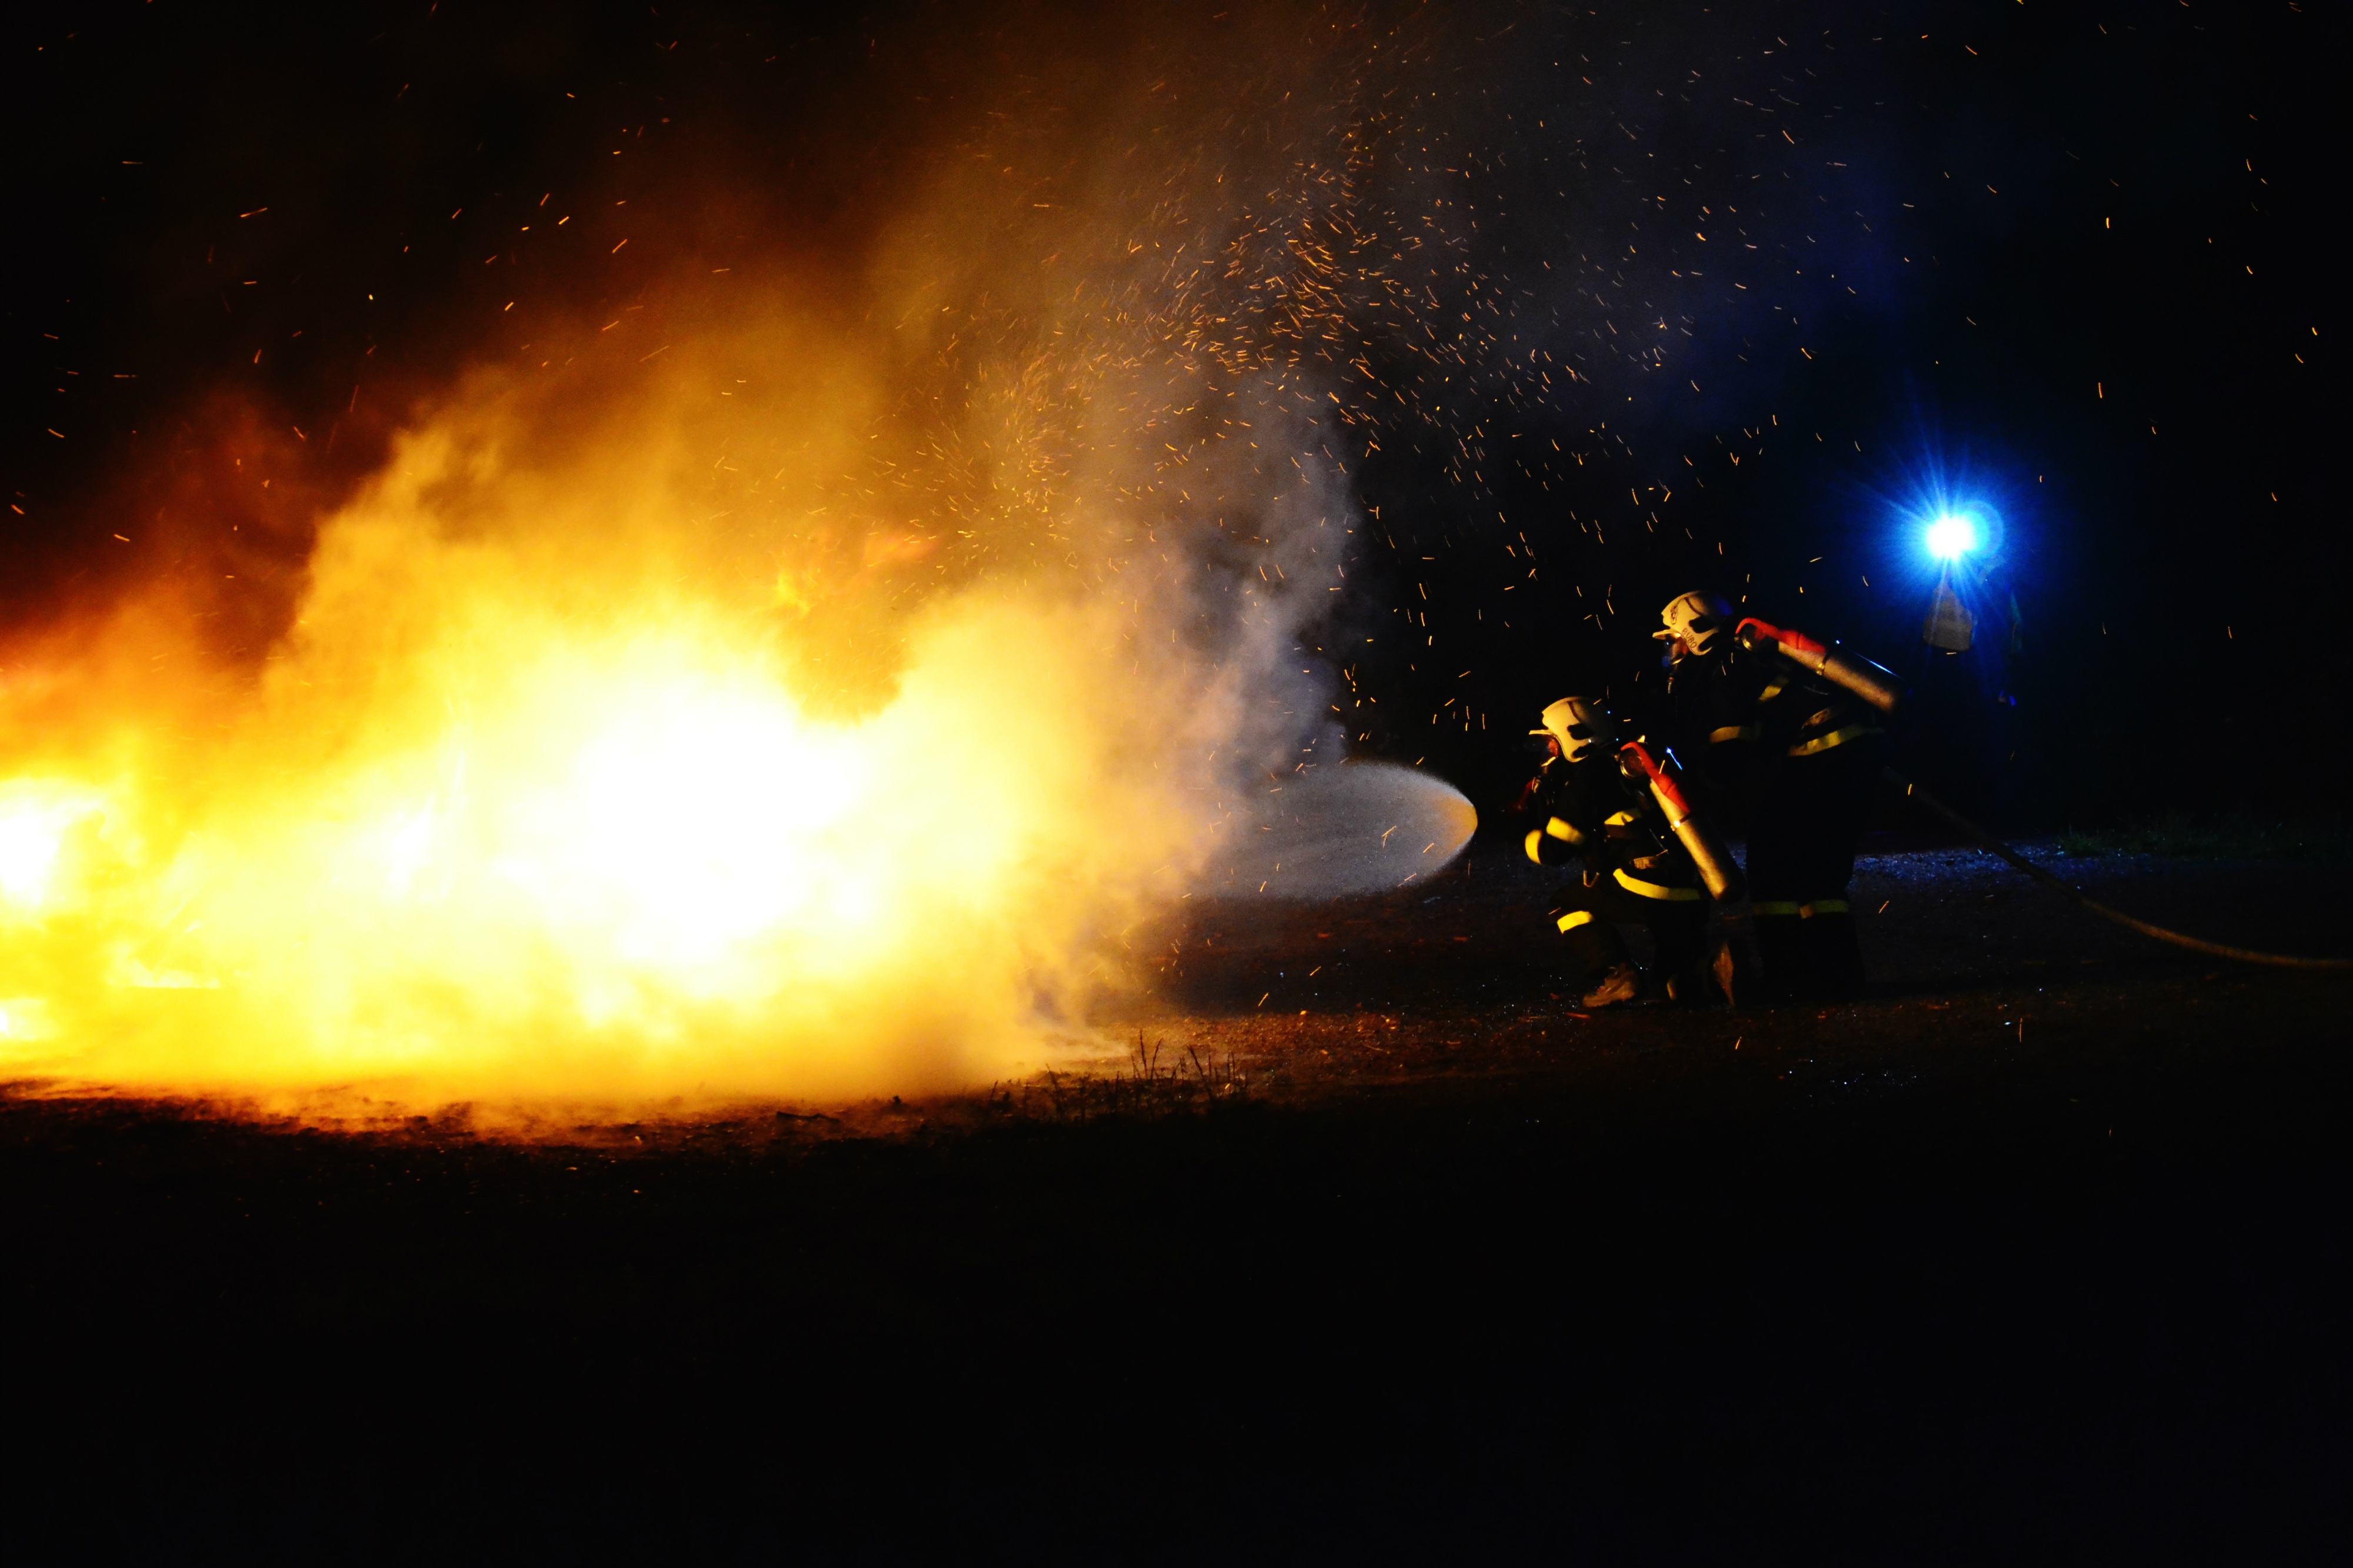
fire, explosion, fireman, screenshot, firemen, burns, geological phenomenon, the flames